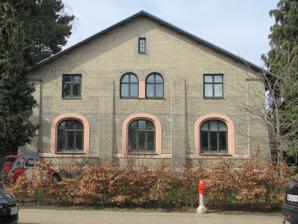
Building: P. C. Skovgaard House
Country: Denmark
Year built: 1862
P. C. Skovgaard House Thott Mansion seen from the square General information Architectural style Neoclassical Location Copenhagen Country Denmark Coordinates 55°42′4.43″N 12°35′3.05″E / 55.7012306°N 12.5841806°E / 55.7012306; 12.5841806 Construction started 1860 Completed 1862 Client P. C. Skovgaard Design and construction Architect(s) Johan Daniel Herholdt The P. C. Skovgaard House , located at Rosenvængets Hovedvej 27, is the former home of Danish Golden Age painter P. C. Skovgaard in the Rosenvænget Quarter of Østerbro in Copenhagen , Denmark . The house was completed to a Historicist design by Johan Daniel Herholdt in 1862 and listed on the Danish registry of protected buildings and places in 1977. History P. C. Skovgaard: The artist's house in Rosenvænget under construction , 1860 Skovgaard purchased one of the first lots when Mozart Waagepetersen started the redevelopment of the Rosendal estate in Østerbro. Skovgaard knew the area well since his uncle, Hans Christian Aggersborg, with whom he had lived when he first moved to Copenhagen to study at the art academy, was the owner of the country house Villa Aggersborg at a nearby site. Skovgaard, who had that same year become a titular professor at the art academy, in 1860 commissioned the architect Johan Daniel Herholdt to design a house for the site. Joakim Skovgaard in his studio, c. 1926 Skovgaard moved into the house with his wife Georgia and their two sons Joakim an Niels , on its completion in 1862. The couple was expecting their third child, Suzette , who was born on 29 January the following year. Georgia Skovgaard died in Copenhagen on 15 July 1868 while giving birth to a stillborn daughter. P. C. Skovgaard lived in the house until his death in 1875. It was then taken over by Joakim Skovgaard. He also had his studio at the site. He lived there until his death in 1933. The house stayed in the Skovgaard family until 1971. Architecture The building was designed more as a practical workshop building for a painter than a home. It is built to a boxy design in yellow brick with ocher-coloured mortar. The walls were originally decorated with corner lesenes , bands and window frames in red earth coloured finishing. The roof is a saddle roof. The windows are symmetrically arranged but of varying shapes and sizes. Doors and windows are painted green. The interior was originally painted in Pompeian colours with black panels decorated with flowers and animal figures. References